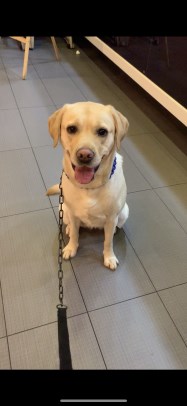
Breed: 3580-n000122-Labrador_retriever